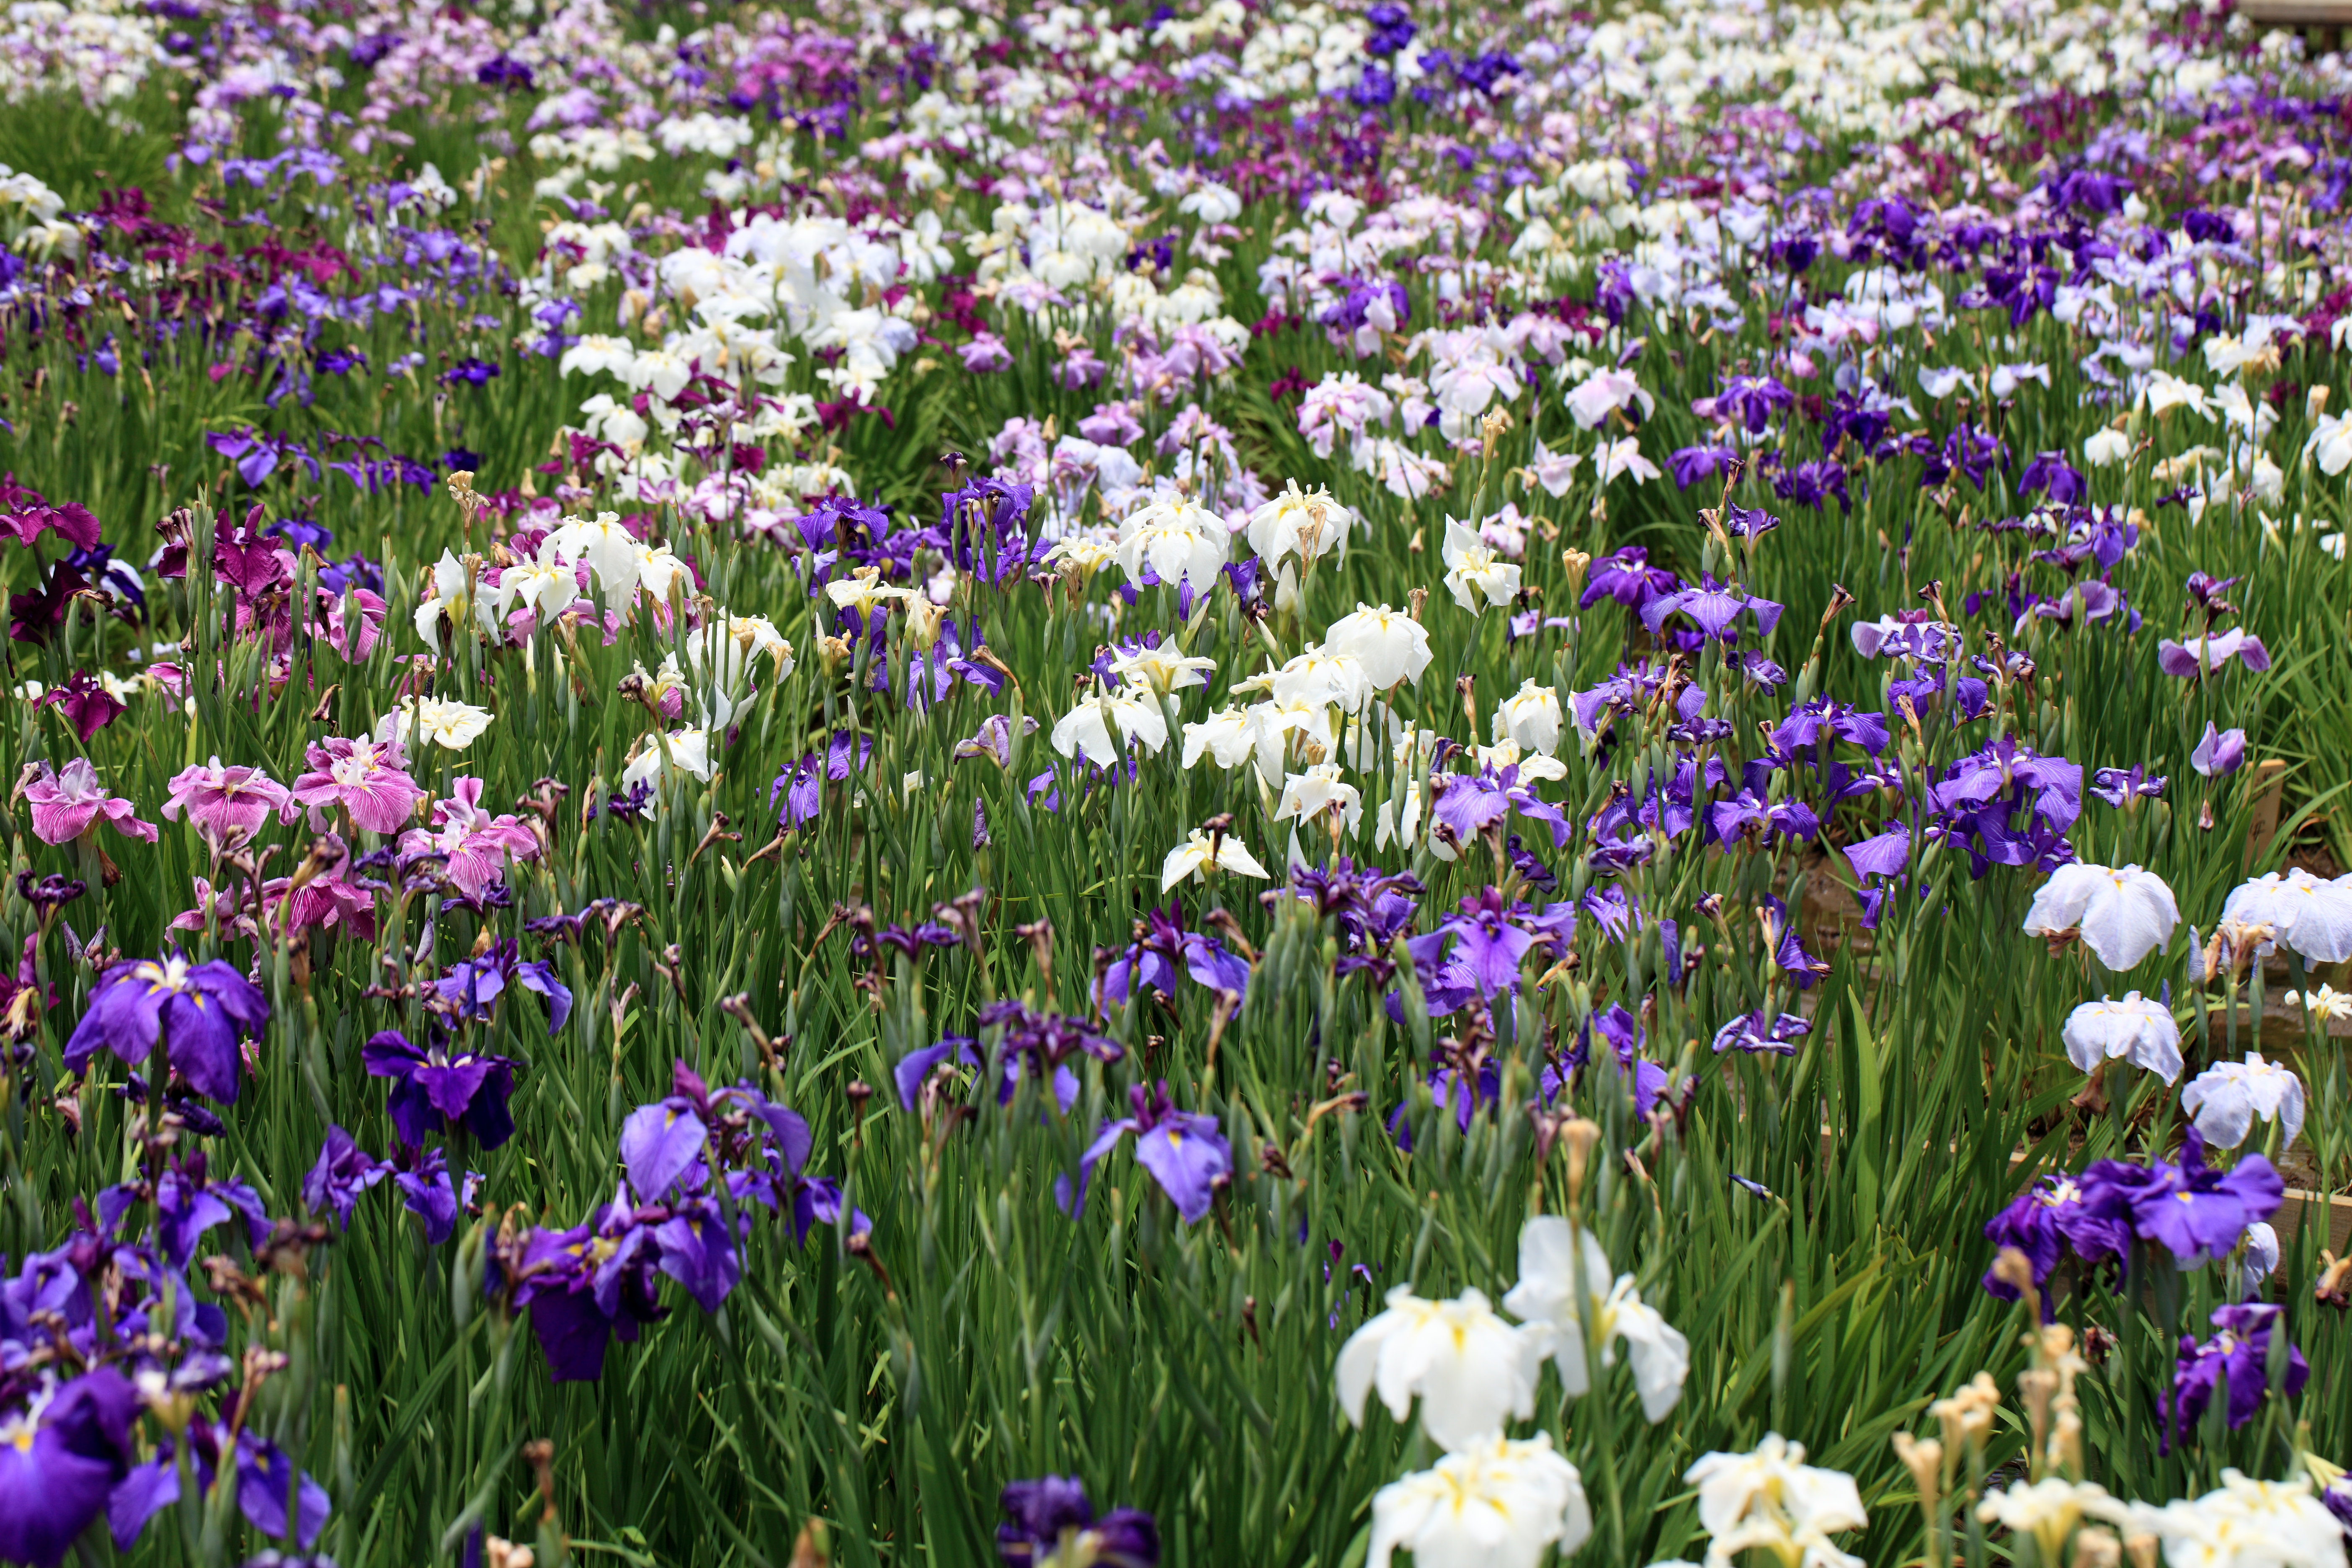
plant, field, meadow, flower, high, botany, flora, wildflower, tokyo, iris, 5d, hires, crocus, markii, hi, res, resolution, ensata, kouen, kitayama, higashimurayama, japanesewateriris, flowering plant, iris versicolor, land plant, iris family